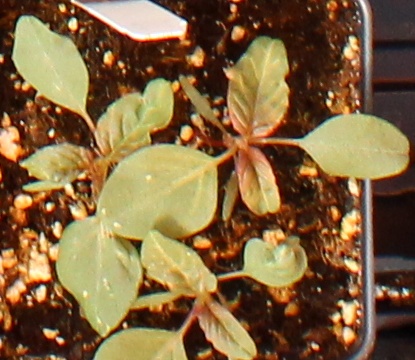
Label: Redroot Pigweed